Modular building

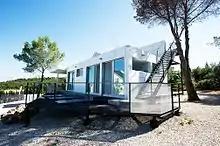
Prefabricated house in Valencia, Spain.

A modular building is a prefabricated building that consists of repeated sections called modules. Modularity involves constructing sections away from the building site, then delivering them to the intended site. Installation of the prefabricated sections is completed on site. Prefabricated sections are sometimes placed using a crane. The modules can be placed side-by-side, end-to-end, or stacked, allowing for a variety of configurations and styles. After placement, the modules are joined together using inter-module connections, also known as inter-connections. The inter-connections tie the individual modules together to form the overall building structure.